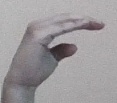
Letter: jeem